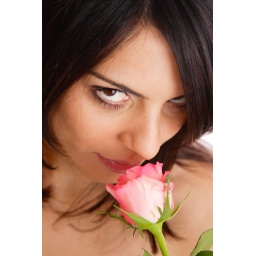
A Portrait of sexy woman with flower over white background